Battle of Shaggy Ridge

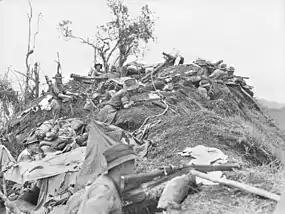
Members of 'C' Company, Australian 2/9th Battalion, digging in at a newly occupied part of Shaggy Ridge on 23 January 1944

The 2/12th struggled over the river amidst heavy rain, and then established themselves on Canning's Saddle, the following day they attacked Prothero I. Advancing silently up the steep slopes, they were able to surprise the Japanese defenders, creeping to within of the objective before they were noticed by the Japanese defenders, at which point the Australians charged the position. Heavy fighting followed with units to the flanks; however, by night fall on 21 January, the 2/12th had secured Prothero I, silencing a Japanese mountain gun which had fired at them at point blank range from the back door of a bunker, causing 50 casualties, including the battalion commander, Lieutenant Colonel Charles Bourne. Later, they repelled a Japanese attempt to retake the position during the night. The plan then called for the 2/12th to push south-east along Shaggy Ridge to the Kankiryo Saddle. Elsewhere, the 2/9th took the central position, attacking north-west up Shaggy Ridge securing positions at Green Sniper's Pimple on the southern part of McCaughey's Knoll, with a frontal attack, as part of the first phase in their advance through to the Kankiryo Saddle.